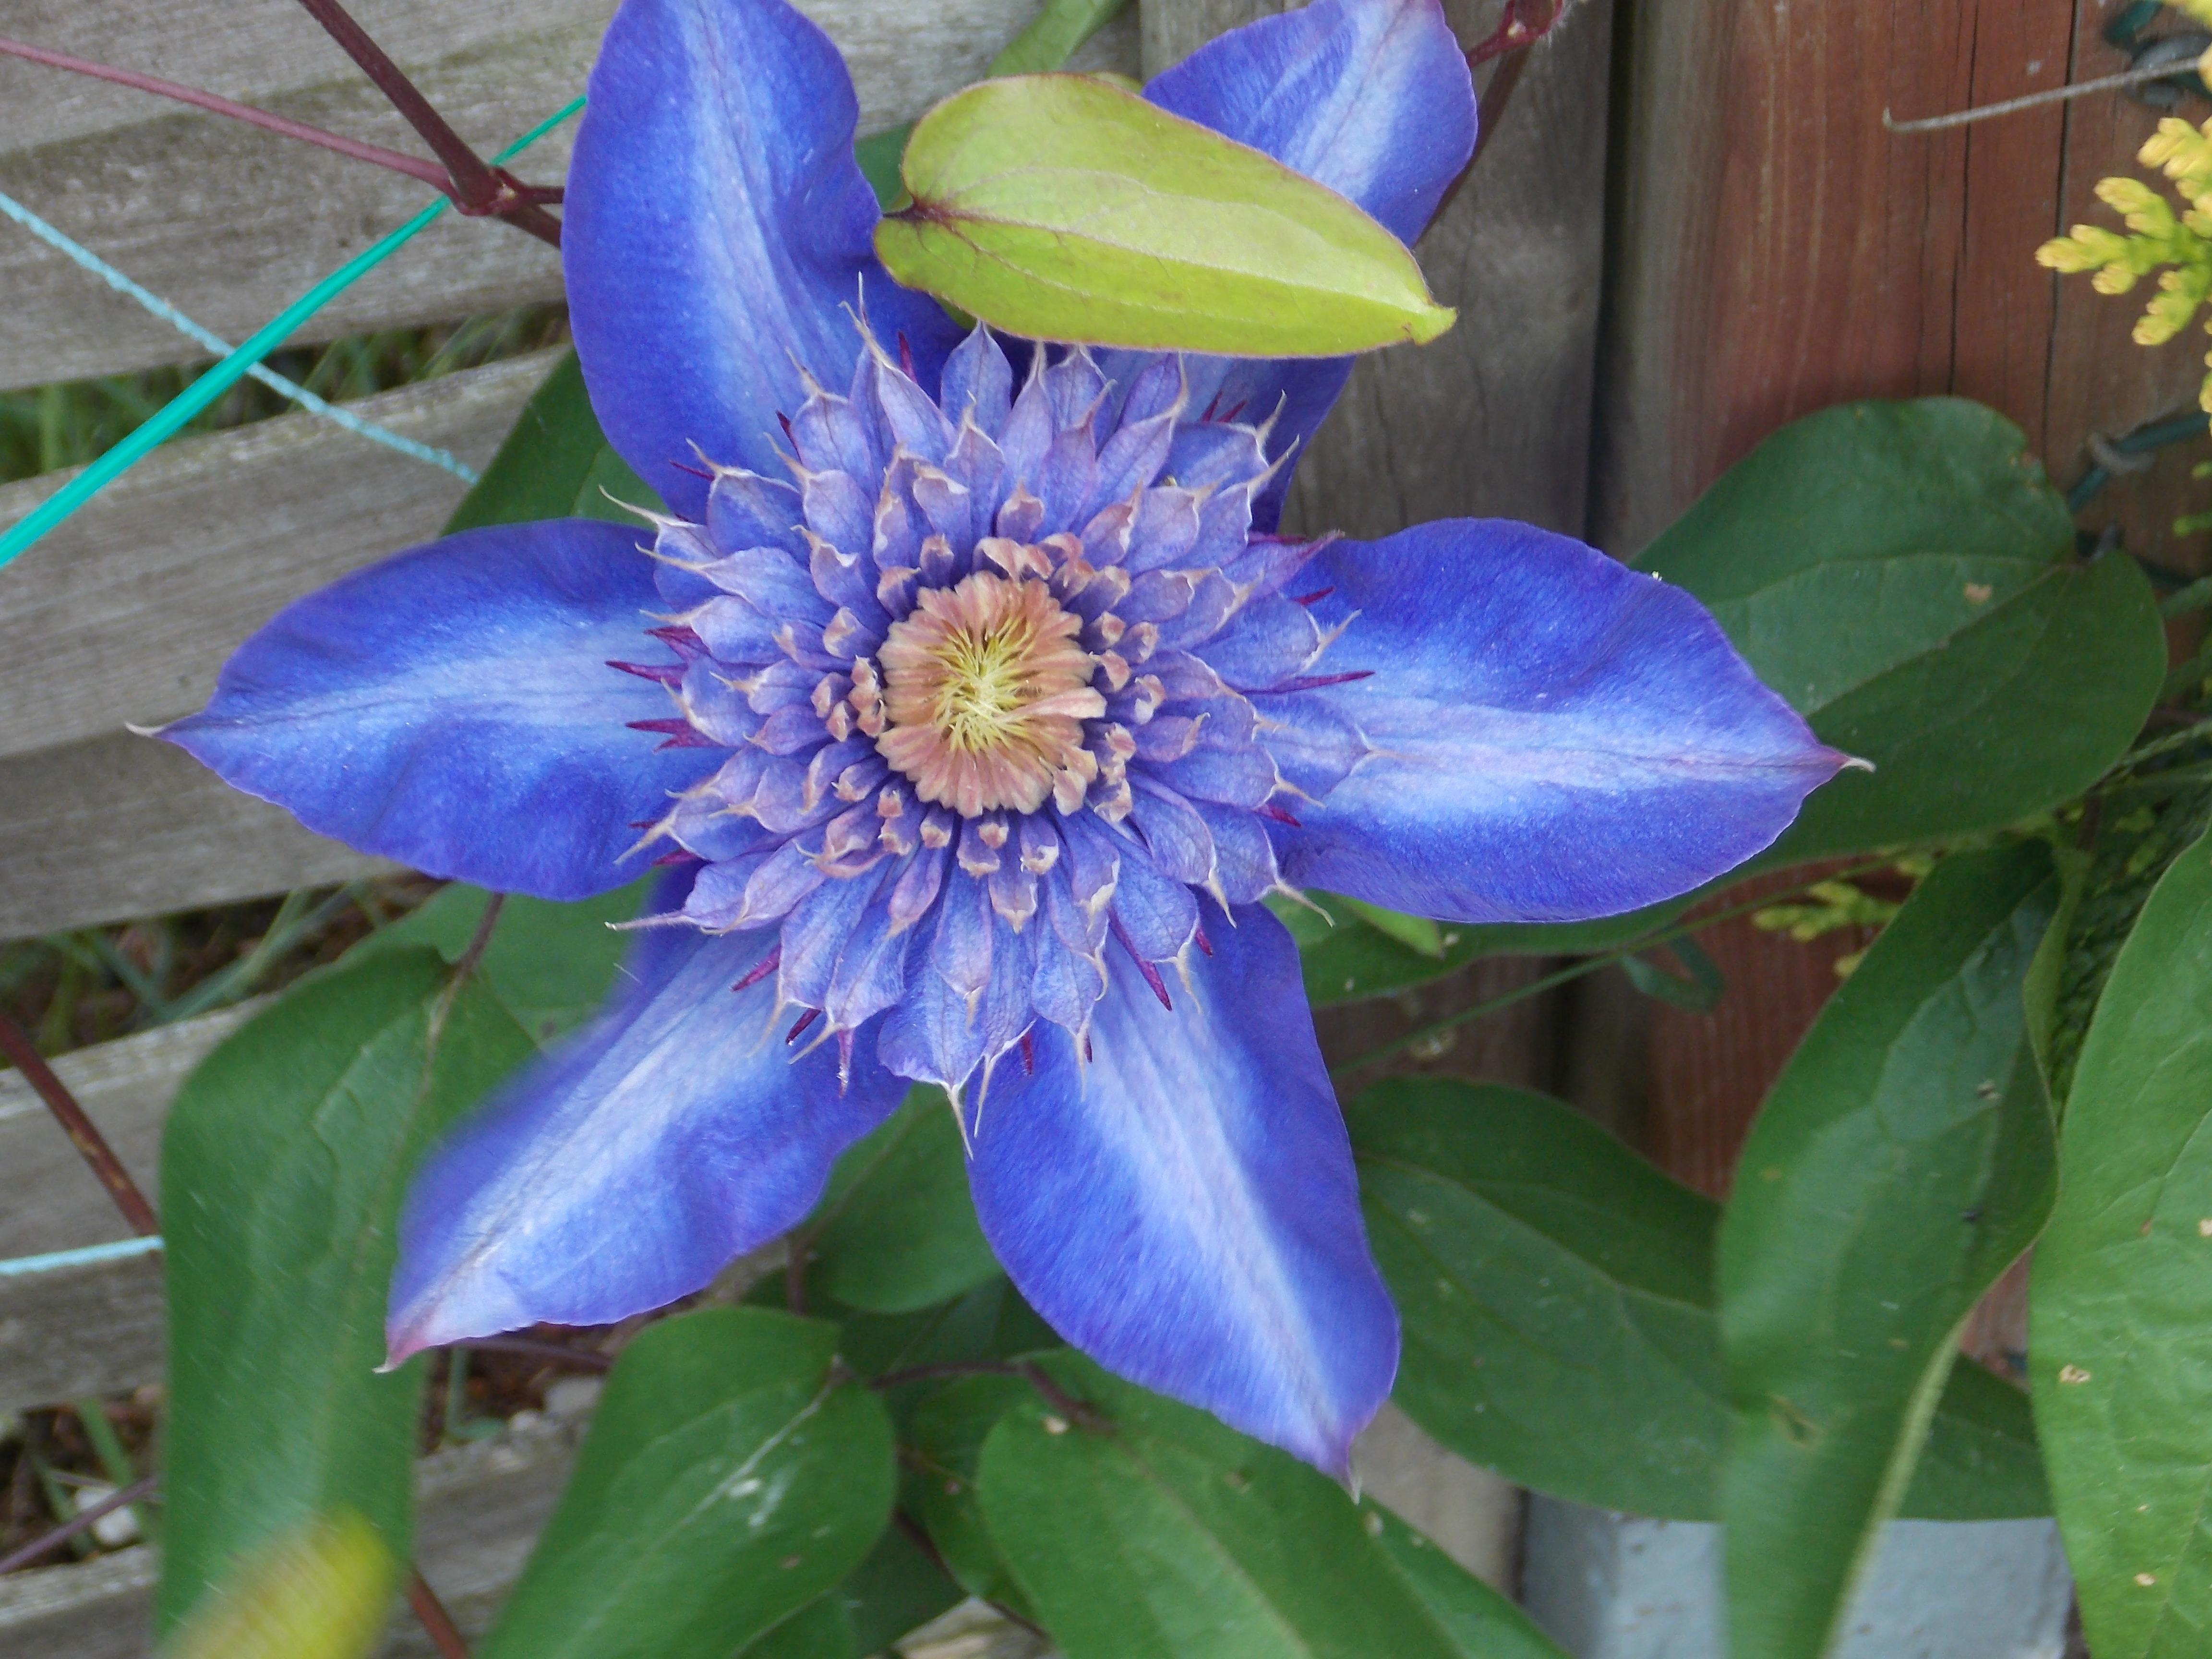
plant, flower, petal, botany, blue, flora, clematis, passion flower, flowering plant, land plant, passion flower family